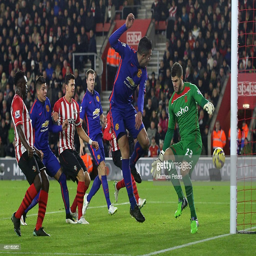
football player scores their second goal during the match .